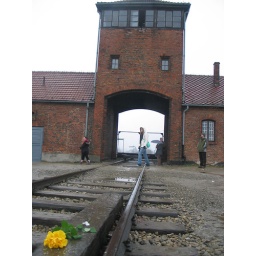
A yellow rose left by a visitor.